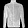
Label: Coat